Darkened Skye

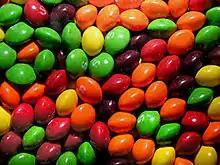
The game is based on the Skittles brand.

Publisher Simon & Schuster Interactive wanted to develop games based on M&M's given how recognized the candy characters were. While negotiating with Mars, Inc., Simon & Schuster also talked about using Skittles, which would be a back-up plan in case M&M's ended up unavailable. Eventually Mars gave the license to both brands, with the Skittles one being inspired by the assumption that a computer game based on Skittles could make the brand more popular as the confectionary's consumption declined with people older than 20. After the M&M's video games sold well, producer Elizabeth Braswell was asked to develop the Skittles game. While she first refused the job, Braswell eventually decided to work on it by focusing on gameplay and humor. A 300-page script, by lead writer and designer Andy Wolfendon, was written and submitted to Mars, which only asked to change a joke, utterances of "damn" and "remove all the snakes from the game." When Braswell asked for clarification, they said that there could be snake-like creatures, but no actual snakes.